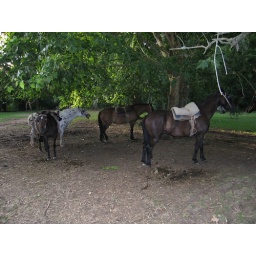
The horses live under a tree